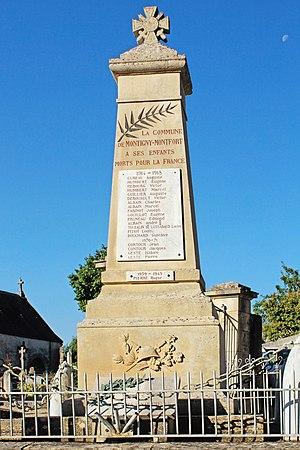
Monument aux morts de Montigny-Montfort
Montigny-Montfort est une commune française située dans le département de la Côte-d’Or, en région Bourgogne-Franche-Comté.